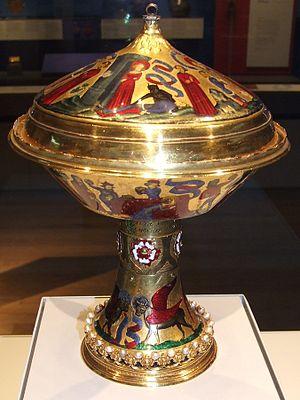
La coupe de sainte Agnès est une coupe ou hanap en or massif richement décorée d’émail et de perles. Réalisée pour la famille royale française à la fin du XIVᵉ siècle, elle est ensuite devenue la propriété de plusieurs monarques d’Angleterre avant de passer près de 300 ans en Espagne. Depuis 1892, la coupe appartient à la collection du British Museum. Thomas Hoving, ancien directeur du Metropolitan Museum of Art de New York, a dit d’elle que « de tous les trésors qui nous sont parvenus, trésors royaux compris, il s’agit du plus spectaculaire ».